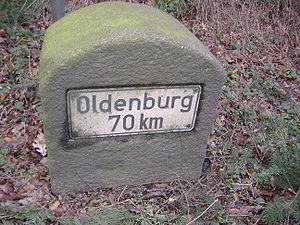
Une borne routière est un élément signalétique placé régulièrement en bordure de route et destiné à identifier la route concernée et à y indiquer les distances, le plus souvent vers les localités voisines.